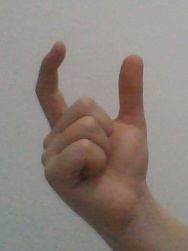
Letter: nun